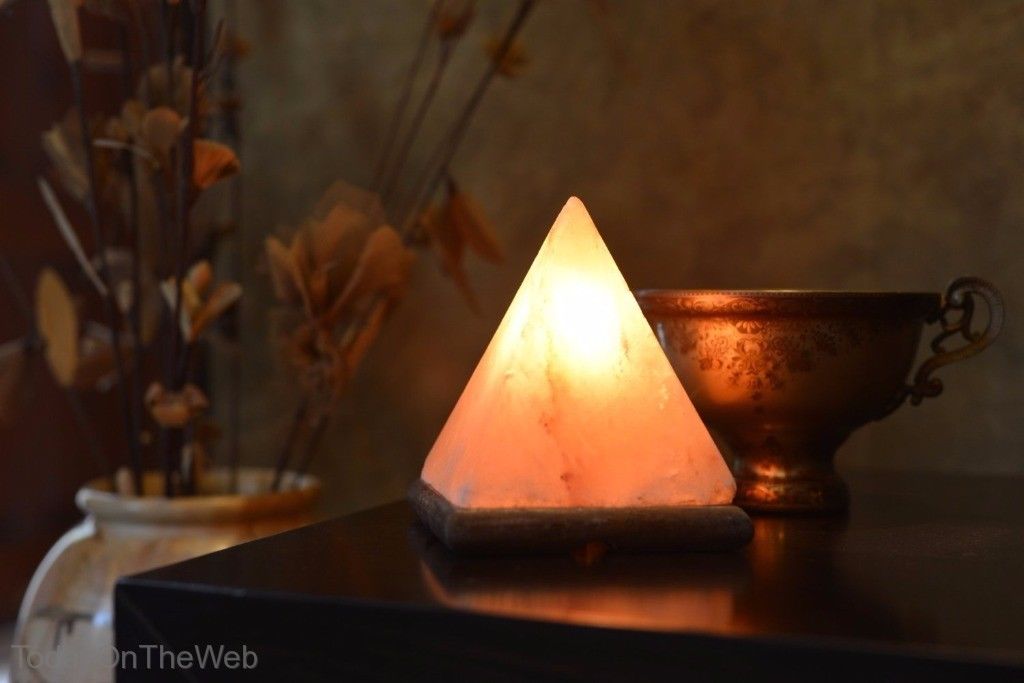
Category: lamp